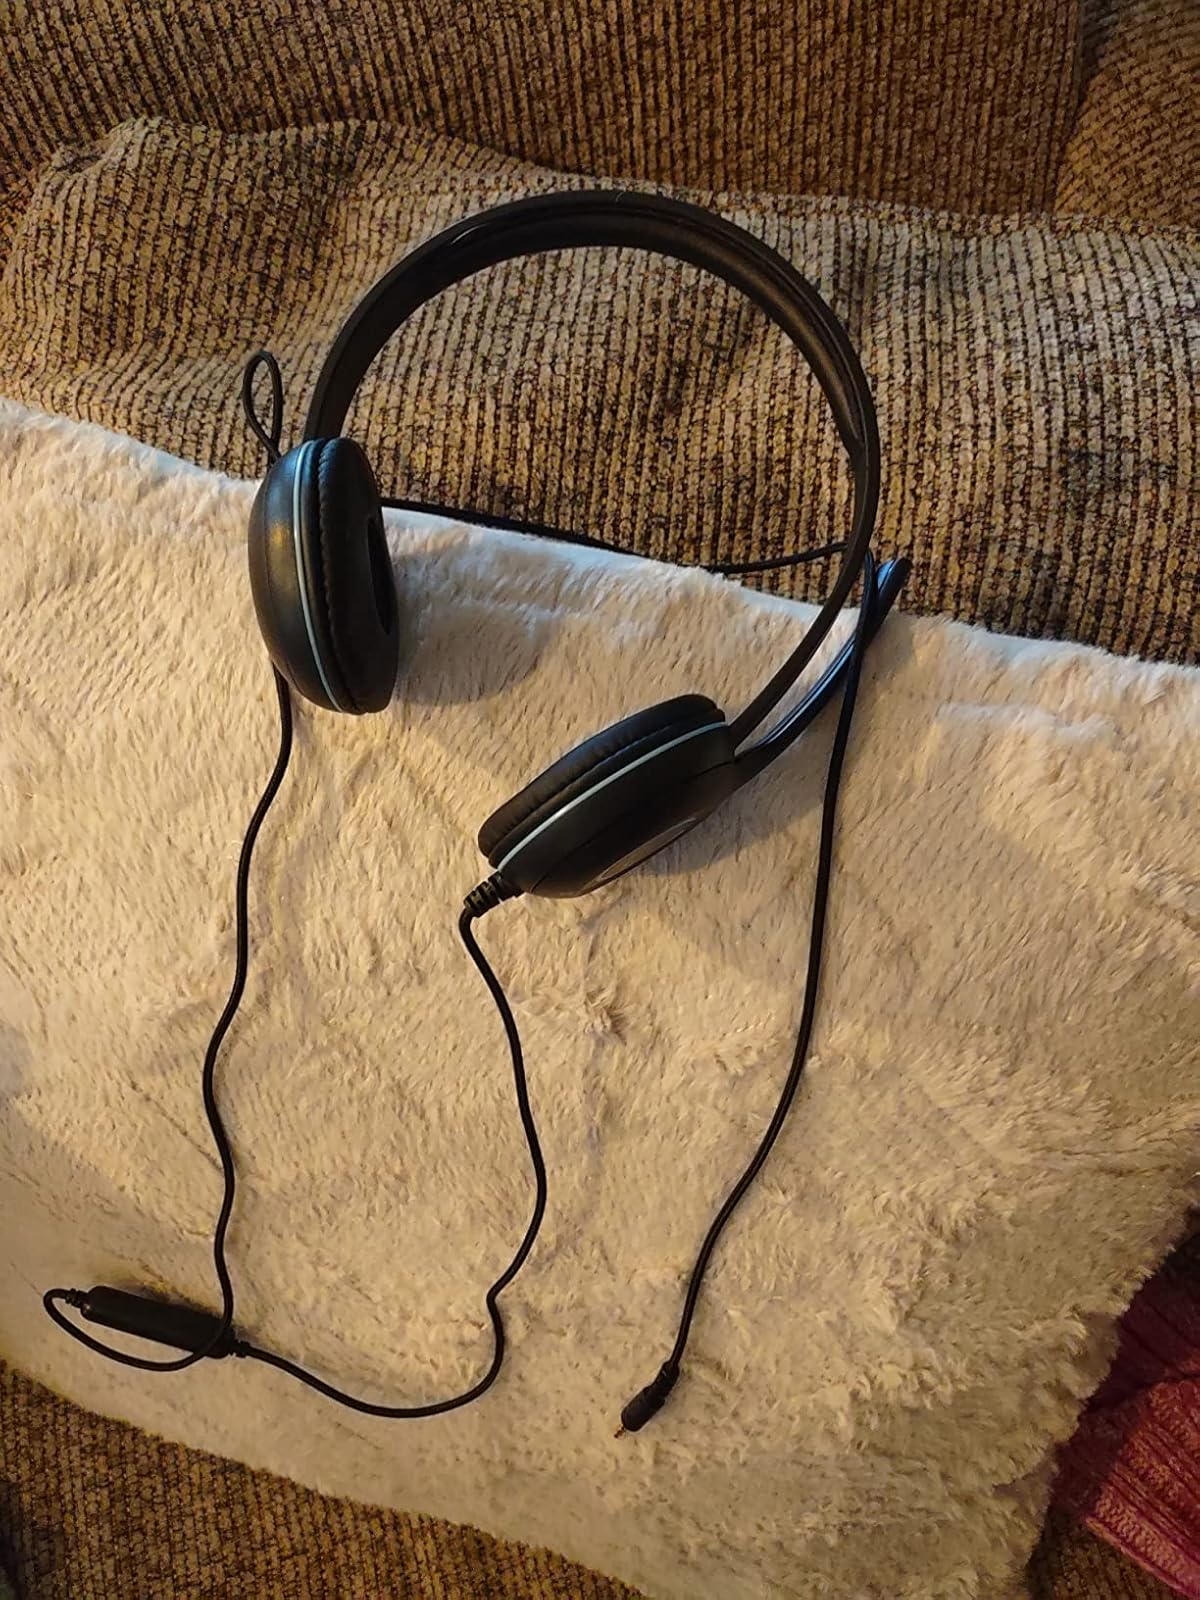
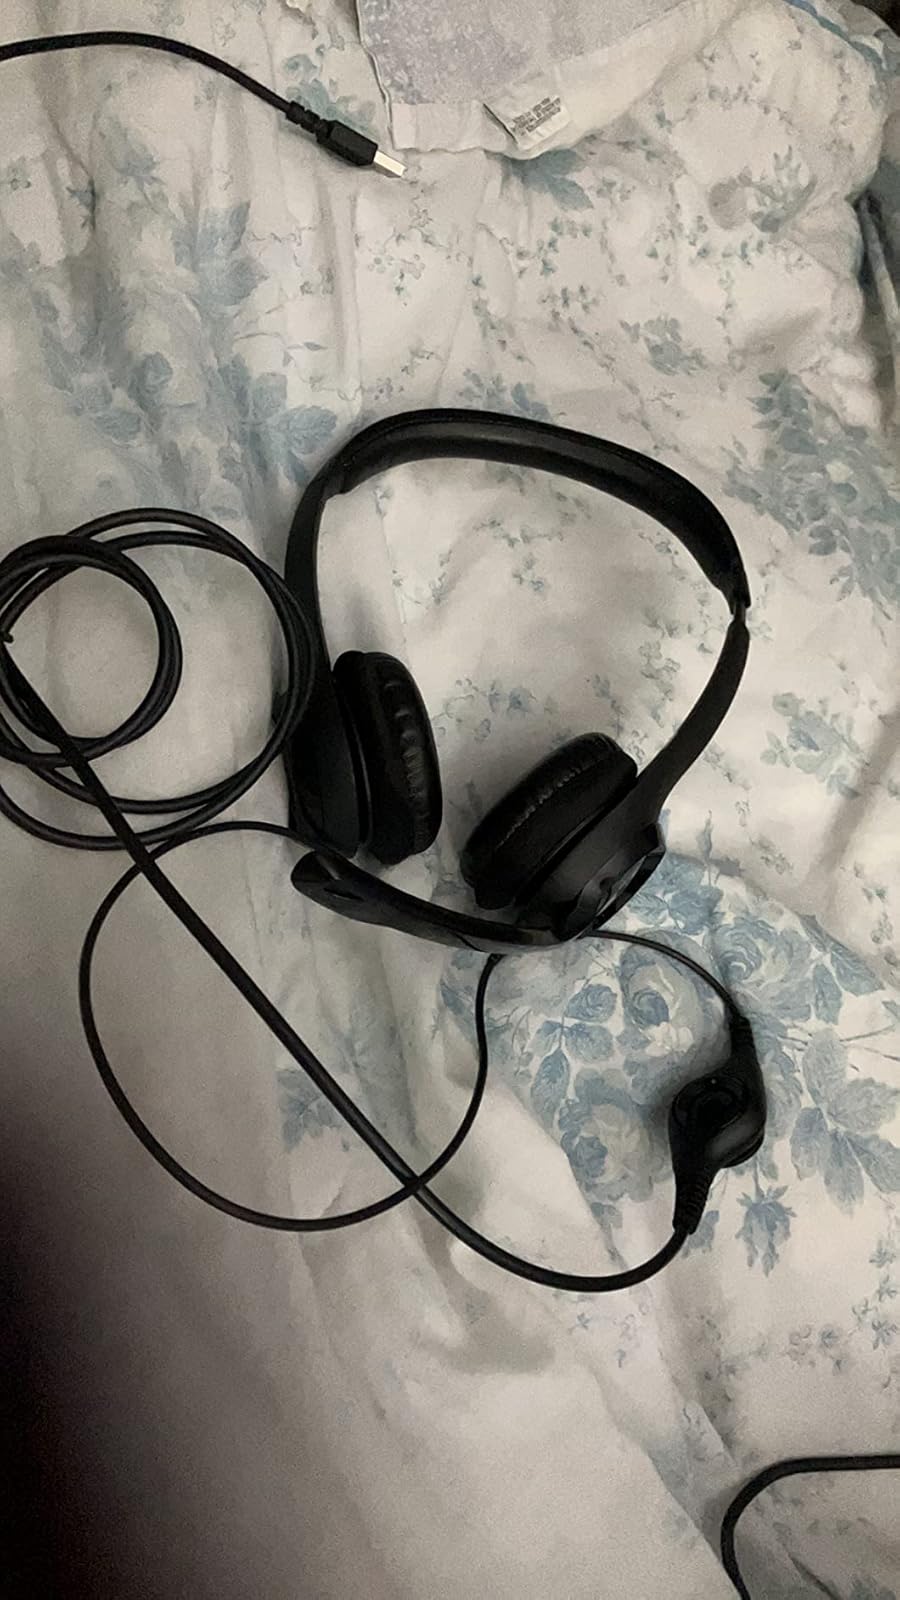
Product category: headphones
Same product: no